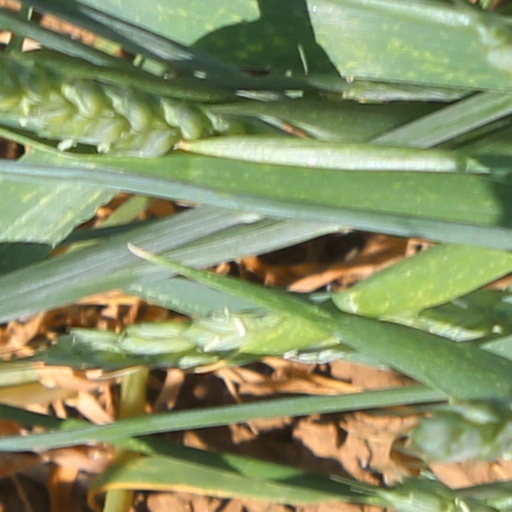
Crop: wheat